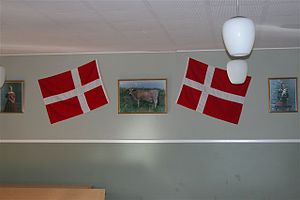
Birkholm / Historie
Koen Yrsa i kongeligt selskab på forsamlingshuset
Birkholm er en 92 hektar dansk lav moræneø med marine forlande, der ligger i det Sydfynske Øhav største lavvandsområde mellem Tåsinge, Strynø og Hjortø. Det er den mest uberørte af de beboede øer i Øhavet. I dag præger de tilgroede marker og de store afgræssede enge landskabet. Der går postbåd til Birkholm fra Marstal på Ærø